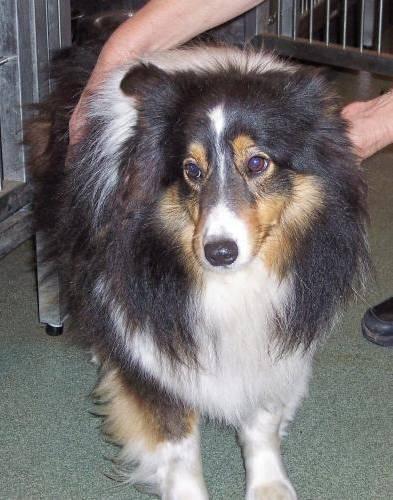
dog